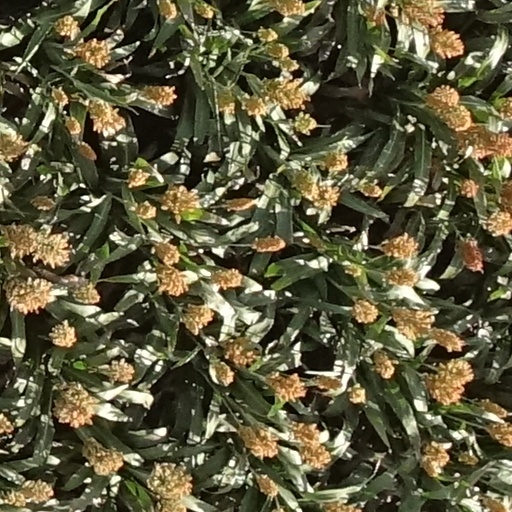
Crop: sorghum